Talkin Tarn

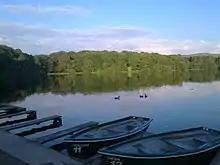

Talkin Tarn is a glacial lake and country park near Brampton, Cumbria, England. The lake is in a kettle hole, formed 10,000 years ago by mass glacial action. Situated just 20 minutes from Carlisle by road, or a short train journey via Brampton Junction, this is a popular venue for families and local people.